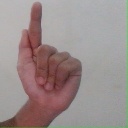
अक्षर: ळ